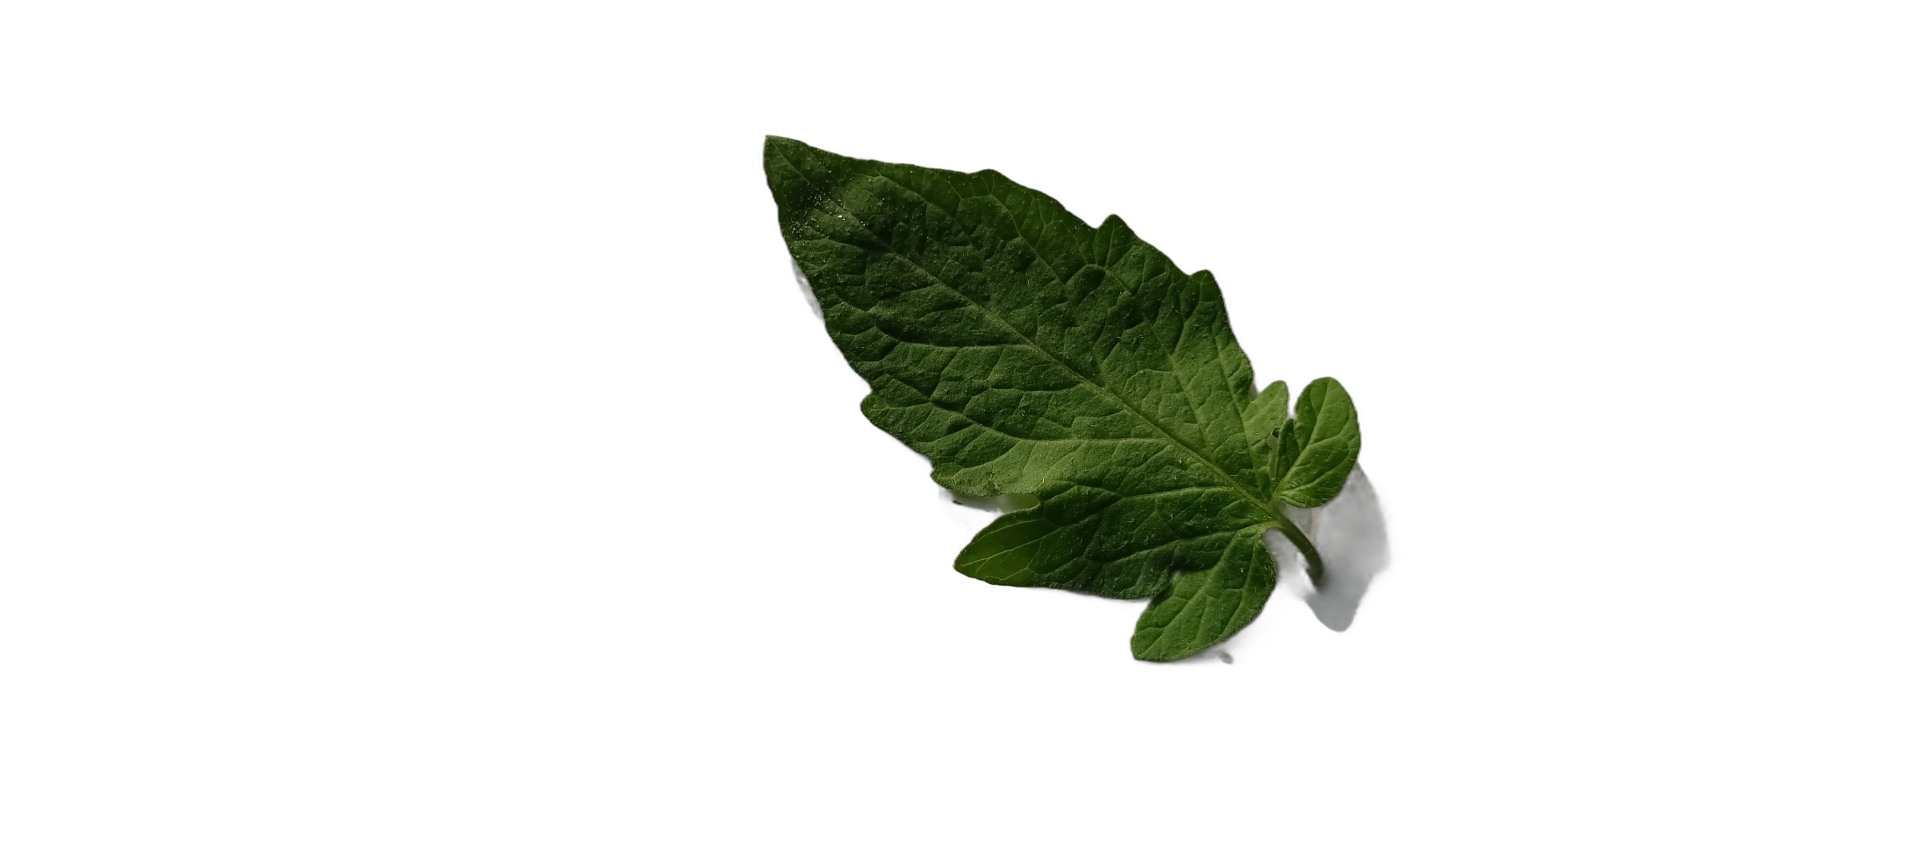
Crop: Tomato
Label: Healthy